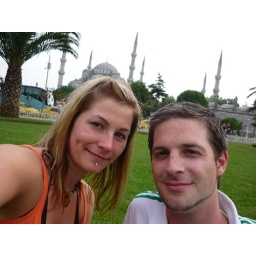
illegally sitting on the grass in front of the blue mosque